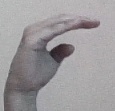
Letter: jeem